Pilipinas Got Talent

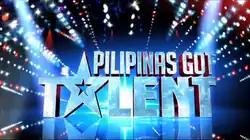
Pilipinas Got Talent title card used from Seasons 4 and 5.

A teaser for the fourth season were aired after results night of "The X Factor Philippines" on July 29, 2012. Major auditions were held in key cities like Quezon City, Bacolod, General Santos, Cebu, Cagayan de Oro, and Davao City. In addition, winners of TFCkat, an international competition made by The Filipino Channel which is held in Filipino key areas all over the world, were also given slots for auditions in the Philippines. The show premiered on February 16, 2013.